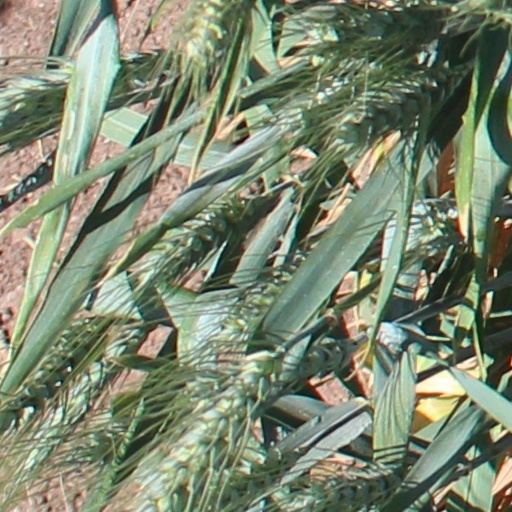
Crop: wheat